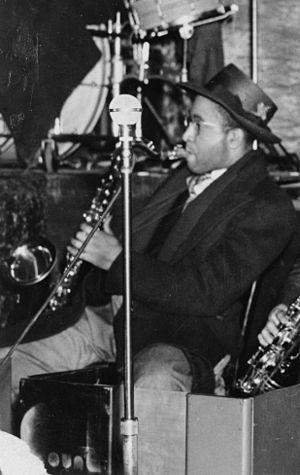
Herschel Evans, né le 9 mars 1909 à Denton au Texas, mort le 9 février 1939 à New York, est un clarinettiste et saxophoniste de jazz américain.